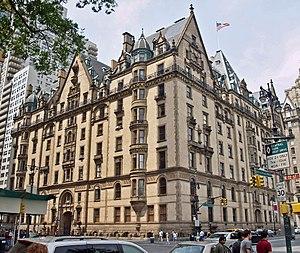
Free as a Bird est une chanson des Beatles, enregistrée et publiée après la mort de son auteur originel, John Lennon. Parue en single le 4 décembre 1995, elle fait partie de la promotion du documentaire télévisé The Beatles Anthology et de la compilation Anthology 1. Ce vaste projet vise à revenir sur l'histoire des Beatles, en proposant une série d'interviews avec les trois membres du groupe encore en vie accompagnés des principaux acteurs de l'aventure, et des enregistrements inédits.
Double Fantasy est un album studio de John Lennon et Yoko Ono sorti en novembre 1980. Il s'agit de leur premier album sorti depuis cinq ans et du dernier publié du vivant du fondateur des Beatles. L'album marque une rupture avec leurs travaux précédents : Lennon choisit en effet Geffen Records, une maison de disques alors peu connue et un jeune producteur, Jack Douglas, afin que lui-même et son épouse soient également traités.
La 72ᵉ Rue est une rue de Manhattan à New York. Elle est séparée en deux parties par Central Park : 72nd Street East et 72nd Street West.
John Winston Ono Lennon [ d͡ʒɒn ˈlɛnən], né le 9 octobre 1940 à Liverpool et mort assassiné le 8 décembre 1980 à New York, est un auteur-compositeur-interprète, musicien et écrivain britannique.
L’assassinat de John Lennon, musicien britannique ayant acquis une réputation mondiale avec les Beatles puis à travers sa carrière solo et son engagement politique, s’est produit dans la soirée du lundi 8 décembre 1980, à l’entrée du Dakota Building de New York. Il a été perpétré par Mark David Chapman.
Central Park est un espace vert américain d'une superficie de 341 hectares, situé dans l'arrondissement de Manhattan à New York. Il est géré par la Central Park Conservancy qui dispose d'un budget annuel de 200 millions de dollars, et est entretenu au même titre que les autres espaces verts de la ville par le New York City Department of Parks and Recreation.